Taiga

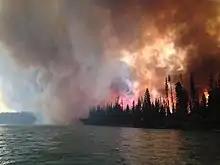
The Funny River Fire in Alaska burned , mostly Black spruce taiga

The boreal forest/taiga supports a relatively small variety of highly specialized and adapted animals, due to the harshness of the climate. Canada's boreal forest includes 85 species of mammals, 130 species of fish, and an estimated 32,000 species of insects. Insects play a critical role as pollinators, decomposers, and as a part of the food web. Many nesting birds, rodents, and small carnivorous mammals rely on them for food in the summer months.